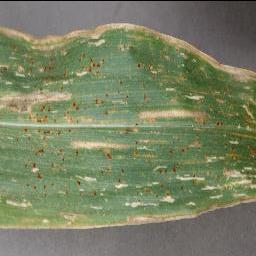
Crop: corn
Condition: (maize)_cercospora_spot_gray_spot